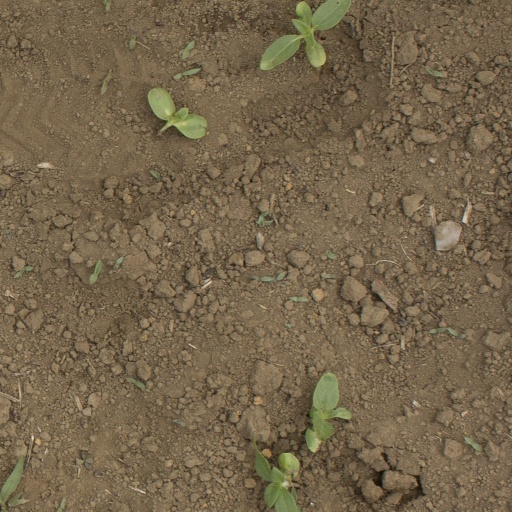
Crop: Jerusalem artichoke